Ümit Özat

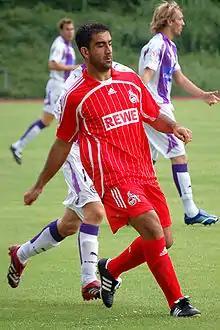
Özat playing for 1. FC Köln in 2007

In May 2007, he signed a three-year contract with 1. FC Köln. On 29 August 2008, Özat collapsed during a Bundesliga match against Karlsruher SC. After losing consciousness for a short period and being treated on the field, he became responsive and was sent to hospital for further examination. Further testing has determined that the ex-club captain has a heart condition called myocarditis. On 14 March 2009, it became official that Özat had ended his career. His retirement was influenced by the collapse.